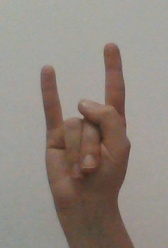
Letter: la